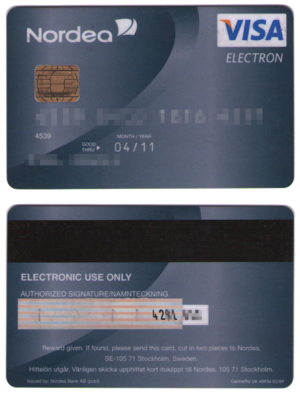
La carte Visa Electron est une carte de paiement à autorisation systématique.